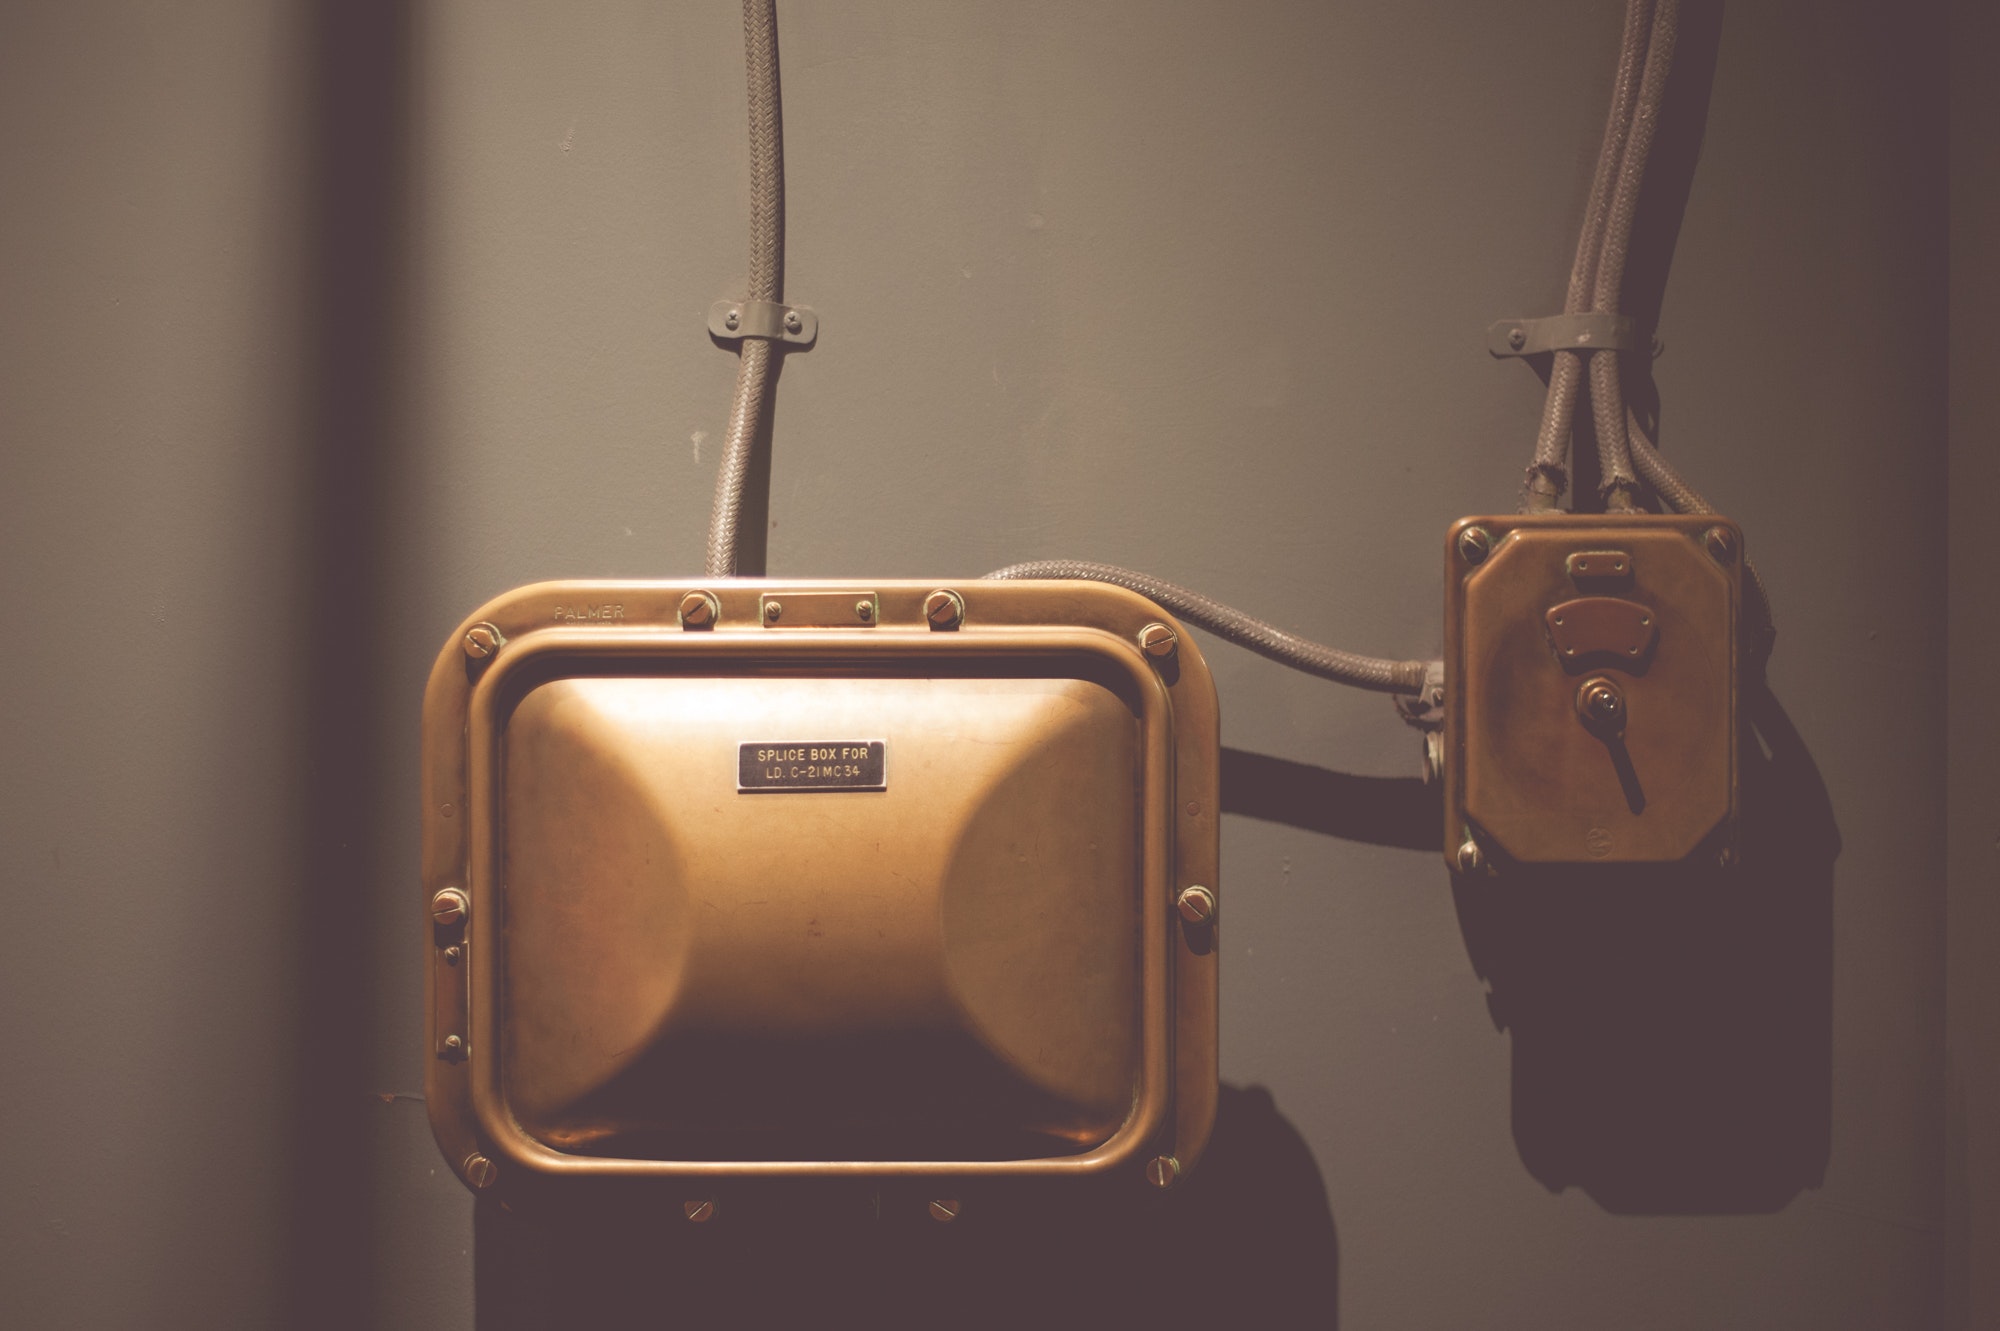
brown, room, hand luggage, plumbing fixture, baggage, urinal